Victoria Pier, Colwyn Bay

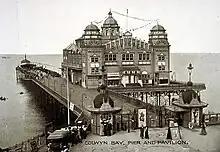

Designed by Mangnall & Littlewoods of Manchester, Colwyn Bay's Victoria Pier was one of the later British piers to be built. Construction by the Salford firm of William Brown & Sons began in June 1899. Many of the pier's components were pre-fabricated, and manufactured by the Widnes Iron Foundry. Its official opening was on 1 June 1900, when the architect, Mr. Littlewood, handed a golden key to the pier's owners. As first constructed, the pier was just long and wide, comprising a timber promenade deck with seating and railings along its length, and a 2,500 seat pavilion in the Moorish Revival style. The pavilion was set to the right of the deck, with a walkway allowing access to the pier-head to the left. The pavilion's main entrance was flanked on one side by a flower shop and, on the other, by a coffee lounge and cake shop. Inside, the pavilion had a large balcony which extended around three sides of the auditorium and a full orchestra pit. The pier however, has never featured a landing stage.